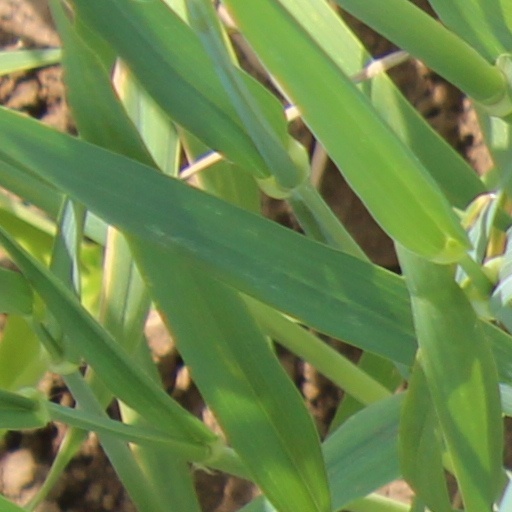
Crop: wheat